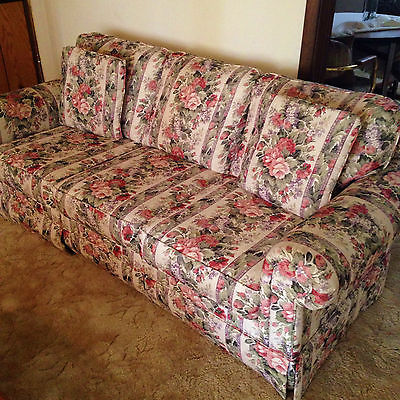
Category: sofa